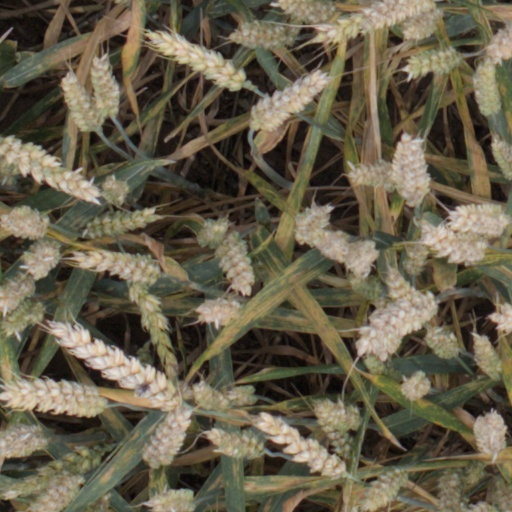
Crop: wheat